Taksin Maharat National Park

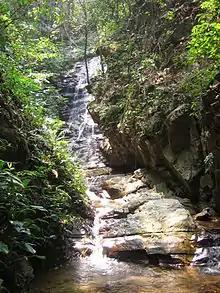
Namtok Pang A Noi

Ton Krabak Yai ("Anisoptera costata") is part of the park's lower-elevation dipterocarp forest. Evergreen and pine forests inhabit the park's higher elevations. Other tree species include "Baccaurea ramiflora" and "Toona ciliata".